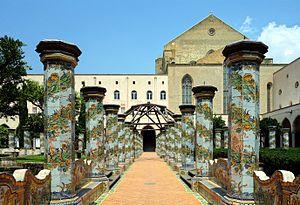
Le cloître de Santa Chiara à Naples.